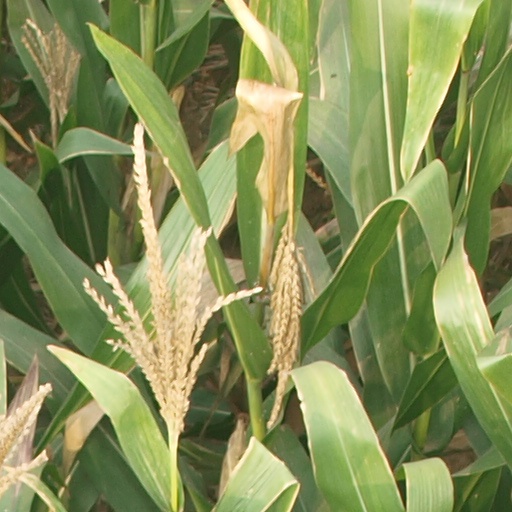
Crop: maize; corn